Volvo C70

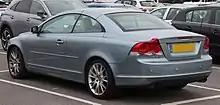
Pre–facelift Volvo C70 convertible (UK)

The second generation C70 model debuted at the 2005 Frankfurt Motor Show, sharing the Volvo S40 platform, designed by John Kinsey and built by Pininfarina Sverige AB — a joint venture between Pininfarina and Volvo (and the first time Pininfarina has manufactured outside Italy). The C70 retractable hardtop replaces its predecessors two models: both the convertible and the coupé, the latter which had been absent from Volvo's lineup since 2003. The retractable hardtop went on sale in the U.S. in spring 2006.